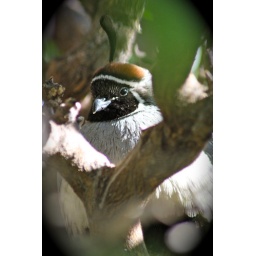
This guy was sitting in a lemon tree in a trailer park in Mesa, AZ, USA